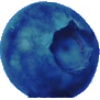
Label: huckleberry